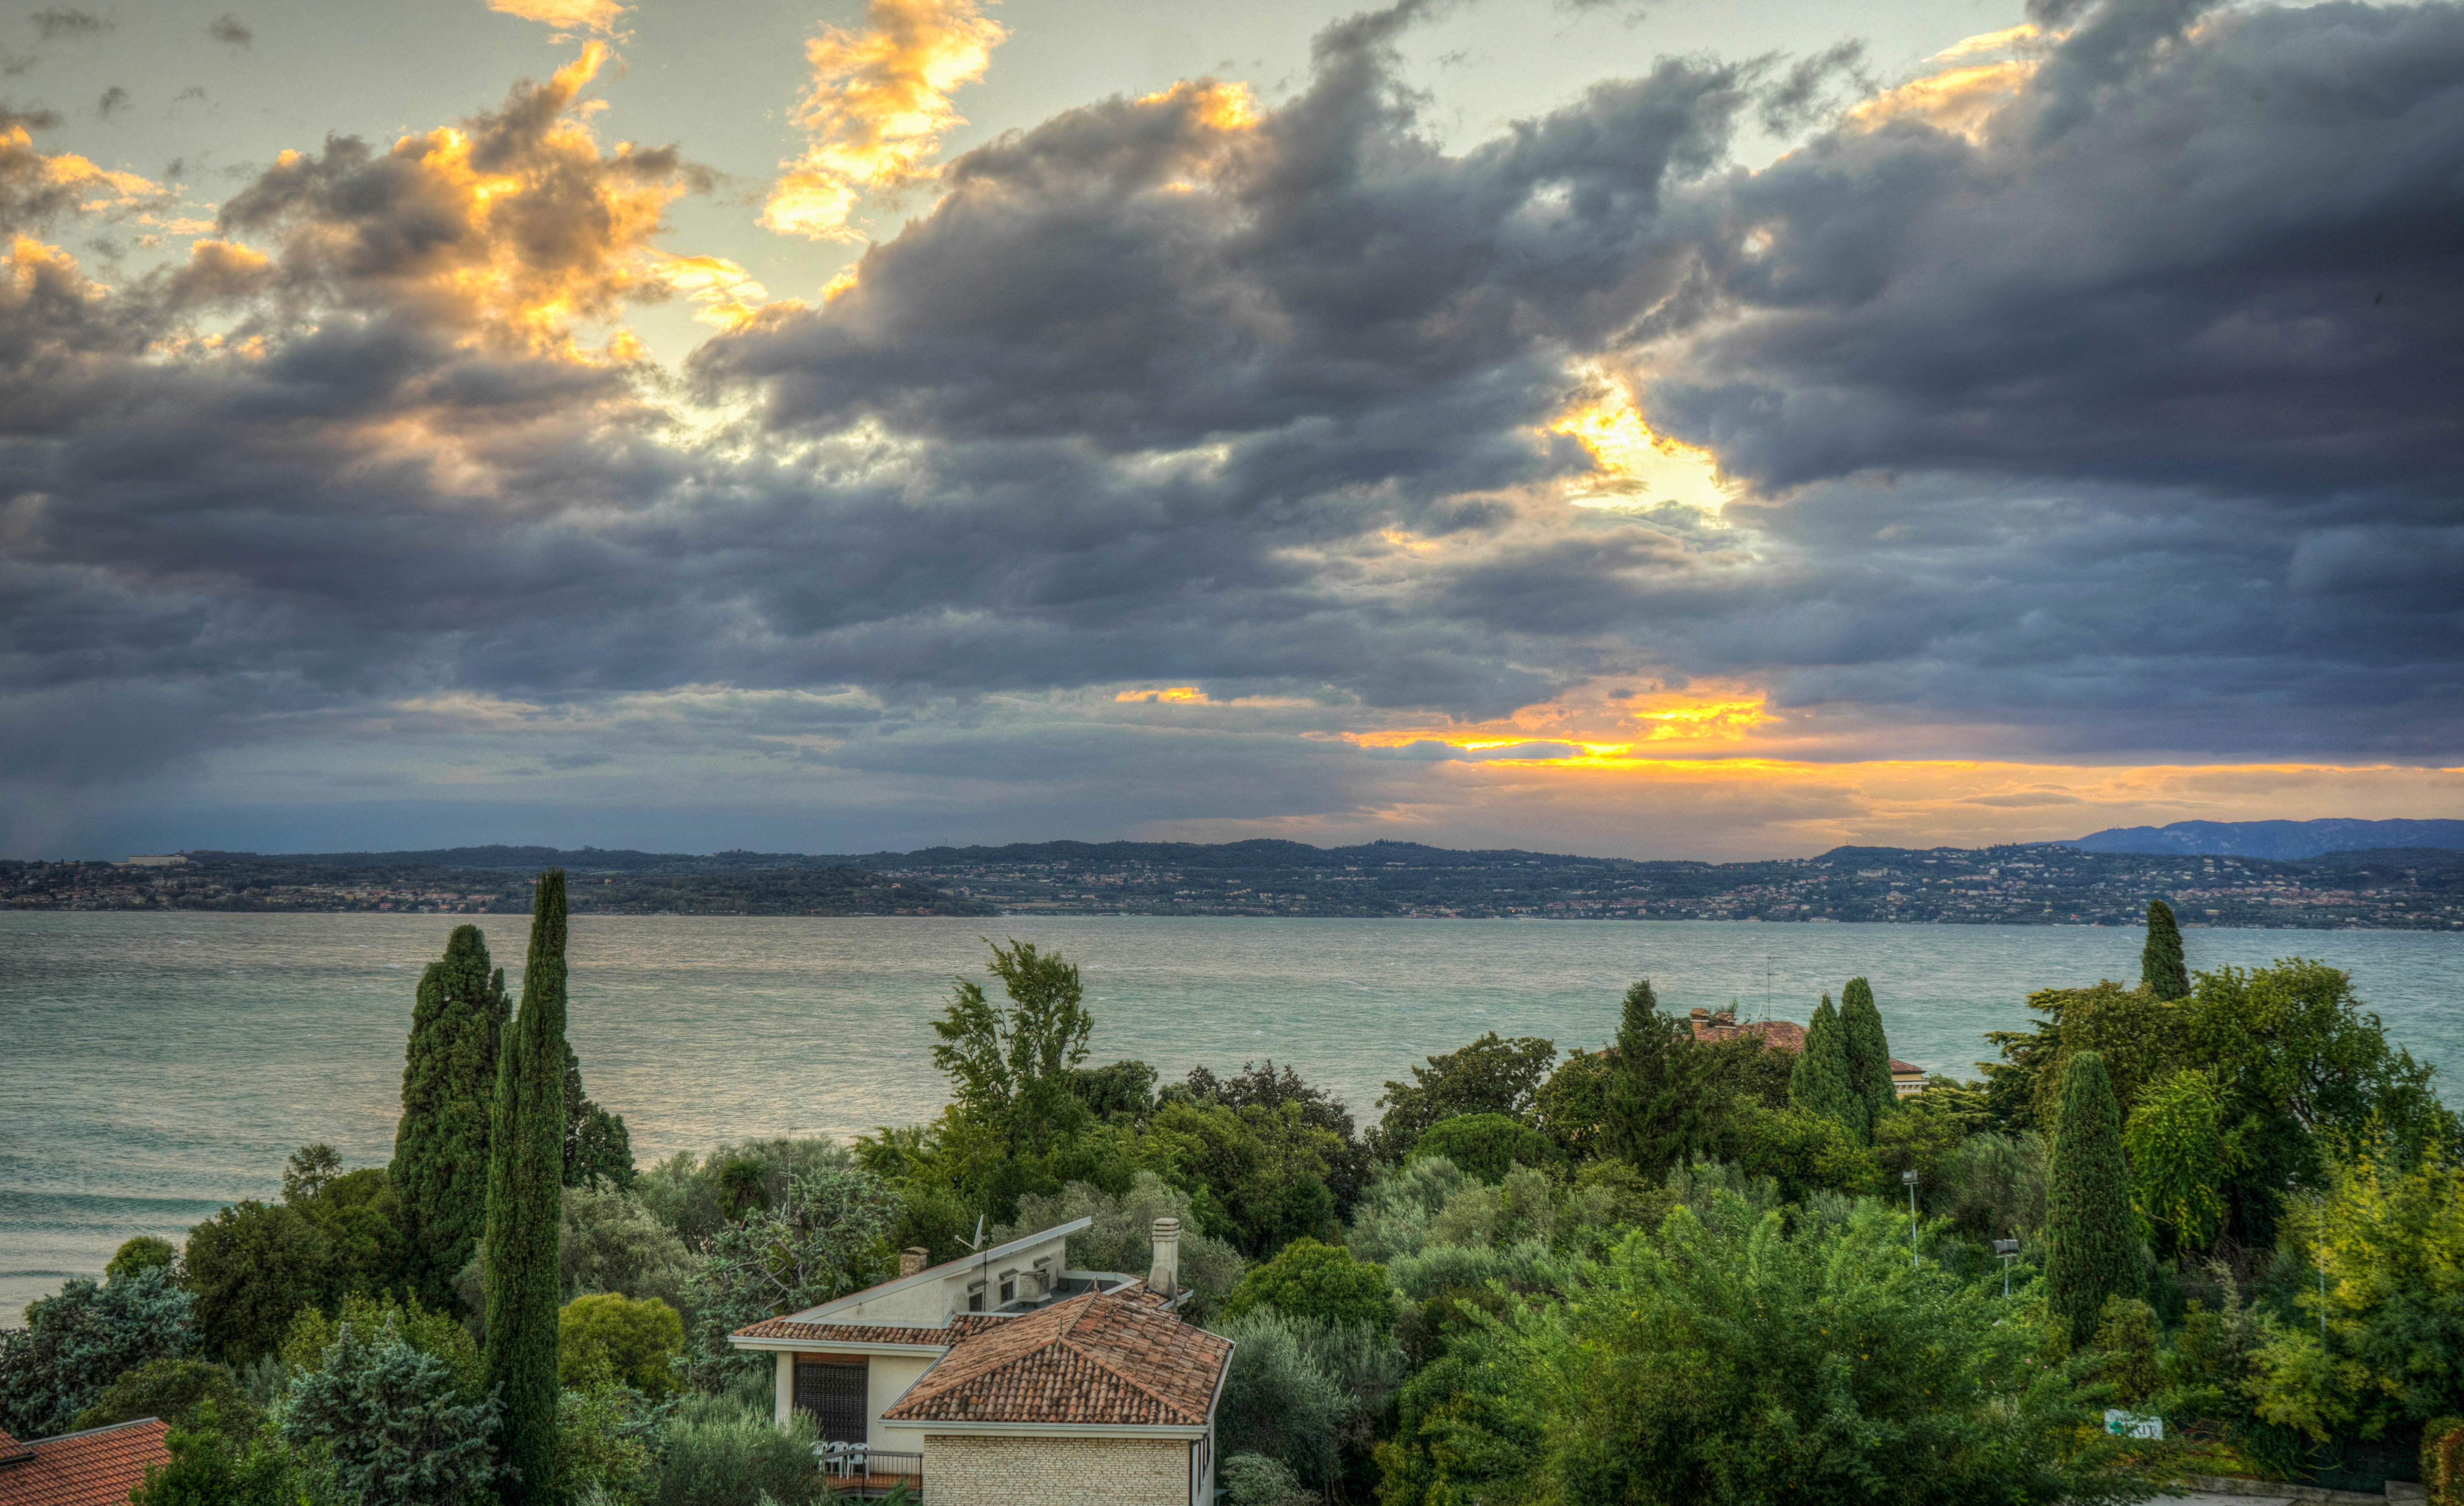
beach, landscape, sea, coast, water, ocean, horizon, cloud, sky, sunset, sunlight, morning, shore, town, view, dawn, summer, vacation, travel, dusk, evening, scenery, bay, italy, blue, tourism, lombardy, lake garda, sirmione